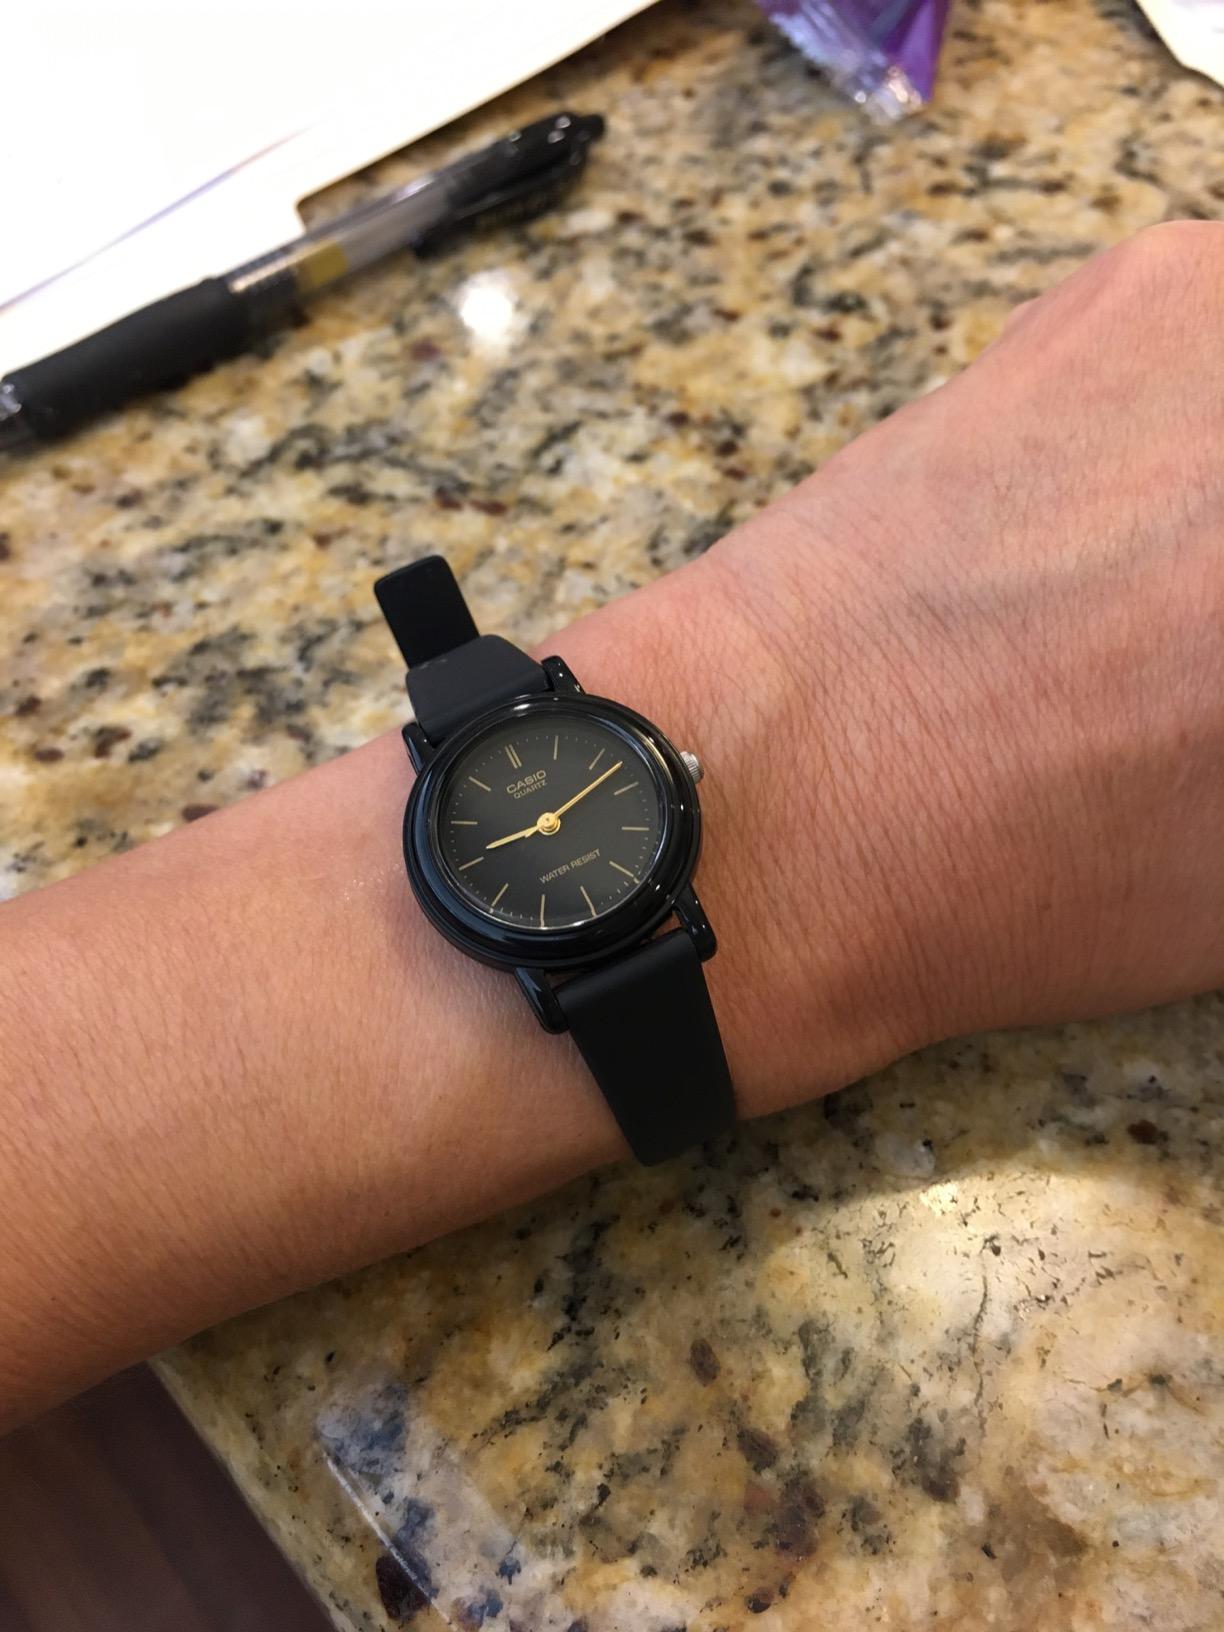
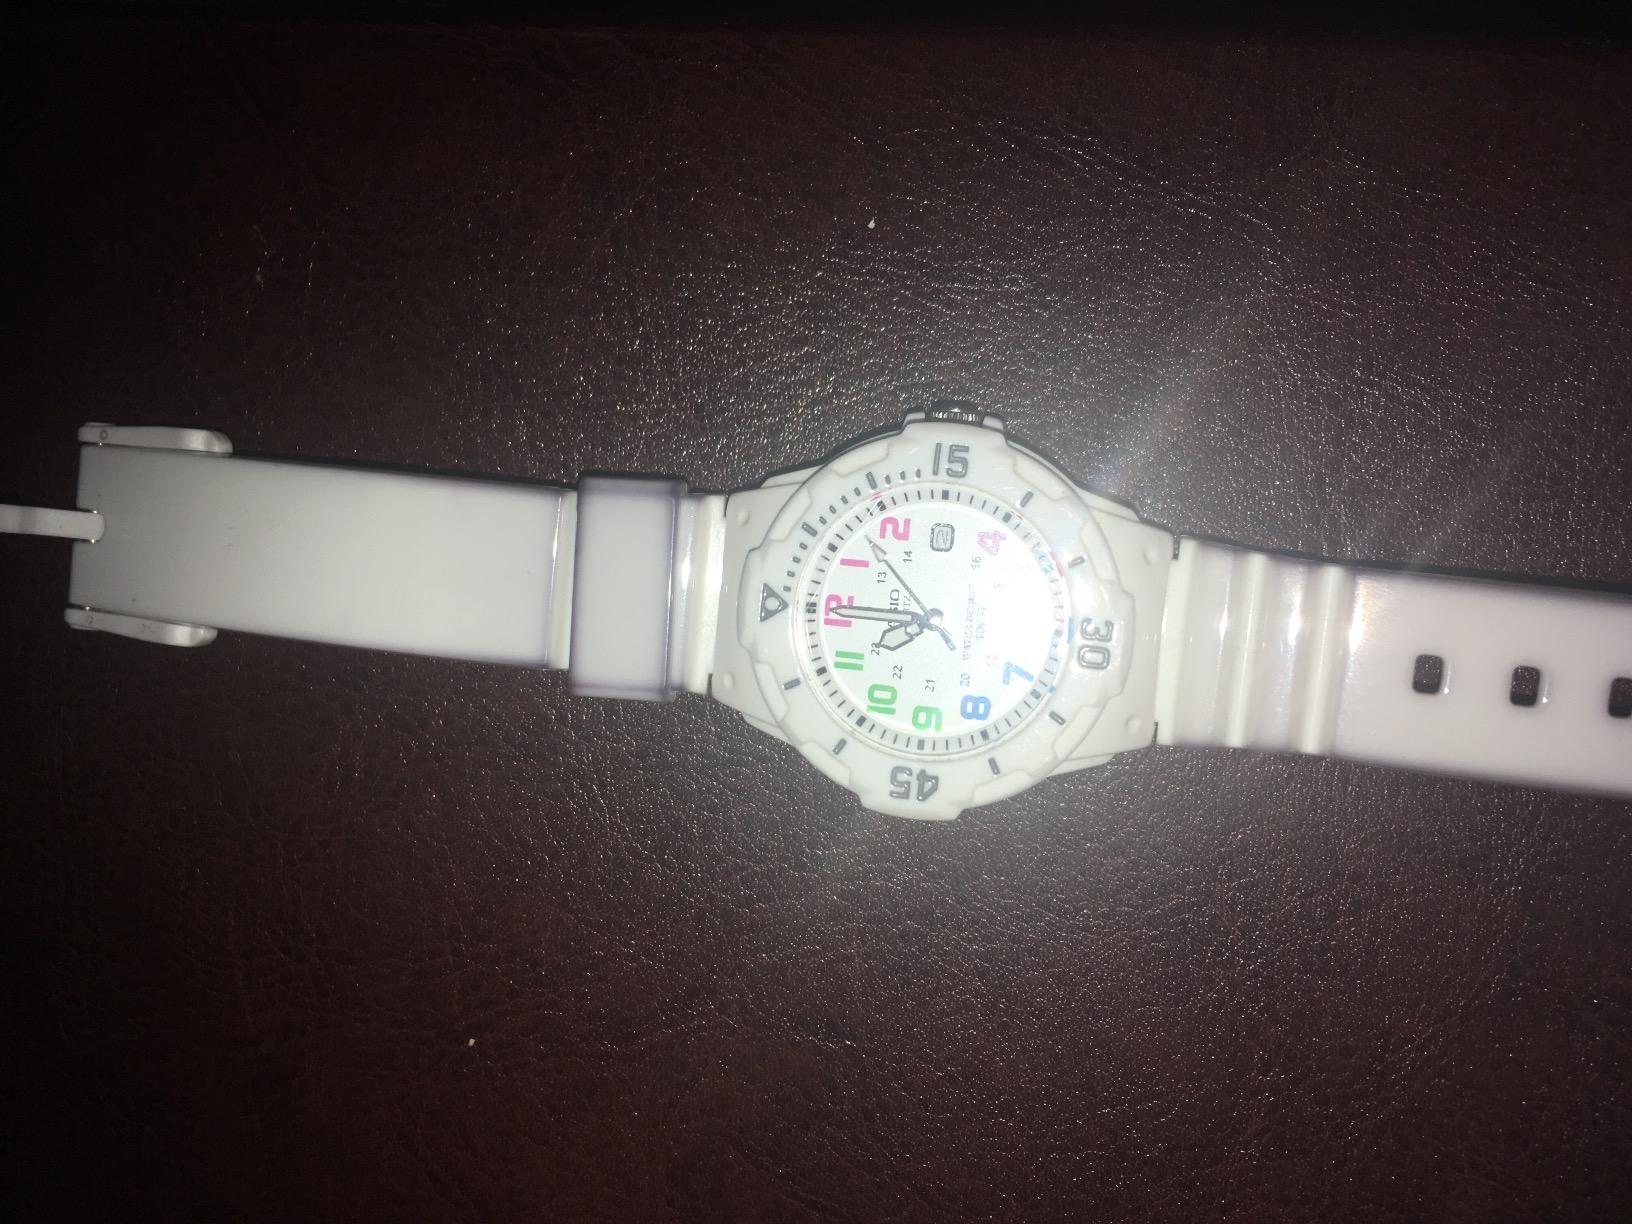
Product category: accessories_watch
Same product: no